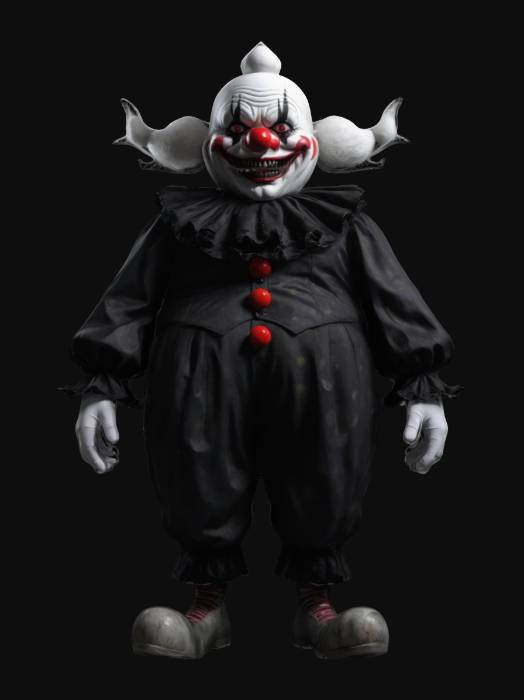
미적 점수 (1~10점): 7